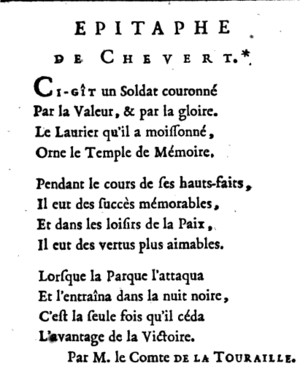
Epitaph de chevert écrit par le Comte de la Touraille
Jean-Chrysostôme Larcher, comte de La Touraille, né le 5 avril 1720 à Augan dans le Château du Bois de Loup et mort le 27 juillet 1794 à Paris, est un aristocrate breton, militaire et philosophe, guillotiné à la Révolution.